Domestication of the cat

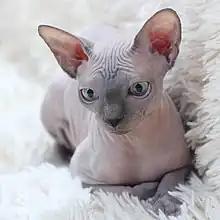
A Sphynx cat, one of the cat breeds resulting from human breeding practices during the last century and a half

Scientists and veterinarians specifically have incorporated an important tool known as race and breed identification panels to learn more about the specific genetics that align with these dominating regions domesticated cat breeds originate from. While the primary lineages are listed above with their respective regions, this form of genetic technology made it possible to simplify and distinguish certain areas of these regions. For example, the Maine Coon breed was predominately from Western Europe, while the Siamese breed dominated in Southeast Asia. Tests showing the DNA markers that are used to distinguish genetic discrepancies in a forensic manner can also be purchased by an owner for individual use.